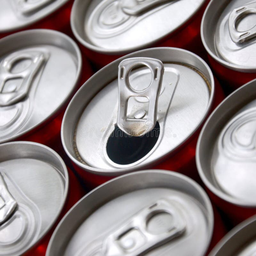
Label: metal